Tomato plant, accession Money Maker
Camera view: tilt-top (135 deg); turntable rotation: 30 degrees
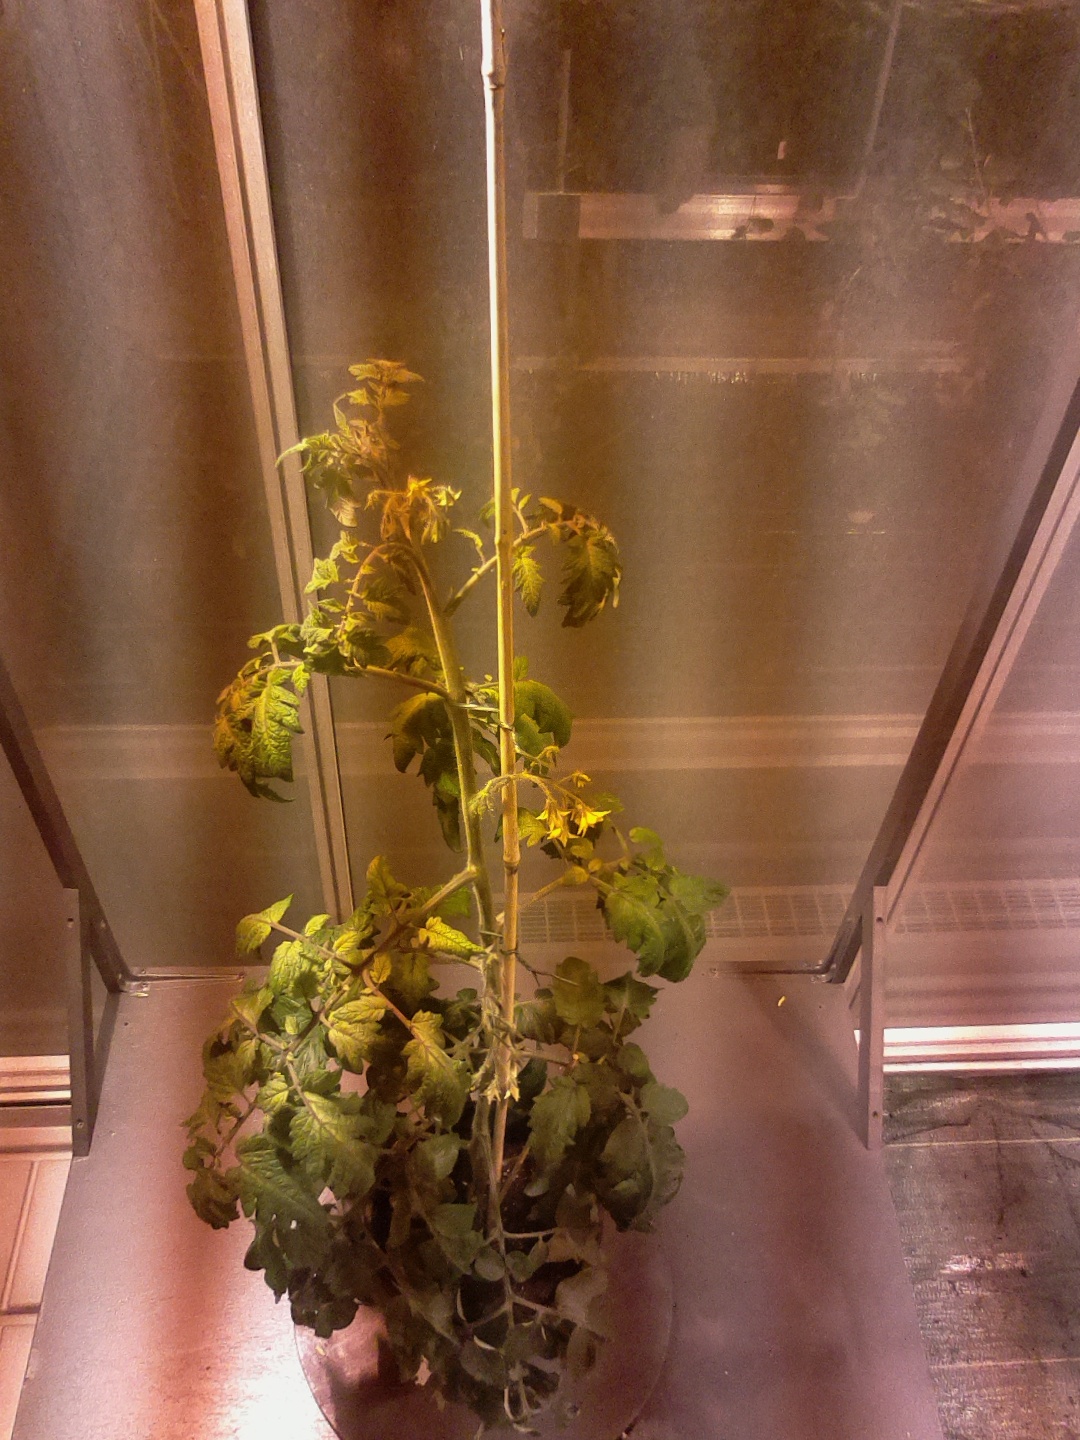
BBCH growth stage 69: End of flowering, 90%-100% of flowers open, more petals falling